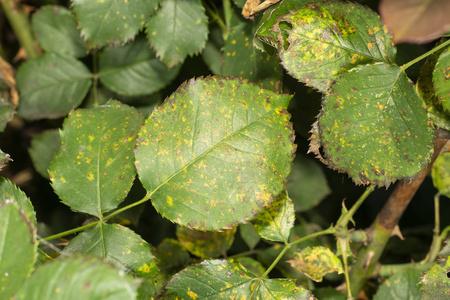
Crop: cherry
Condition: spot